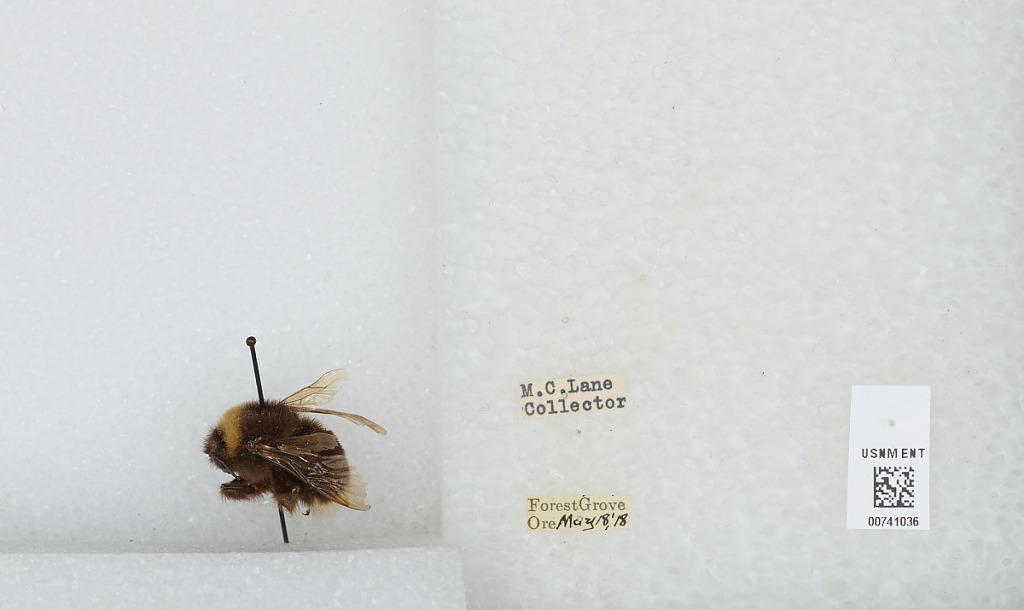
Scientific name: Bombus (Bombus) occidentalis Greene
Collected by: M. Lane
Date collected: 1918-5-18
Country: United States
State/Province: Oregon
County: Washington
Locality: Forest Grove
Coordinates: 45.5197, -123.111